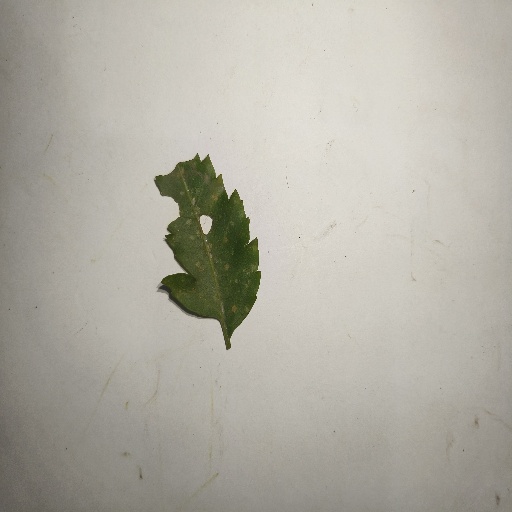
Species: Neem
Leaf condition: Shot Hole Leaf